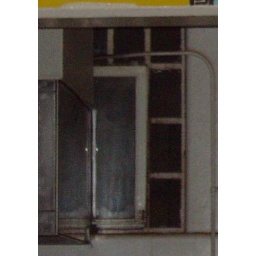
male standing in the window white kitchen clothes